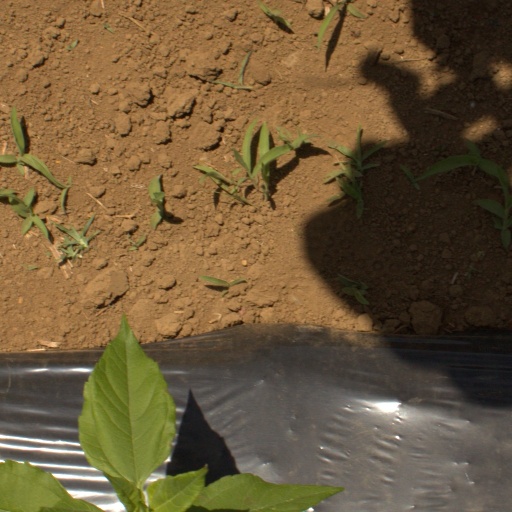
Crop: Jerusalem artichoke